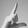
ASL letter: L